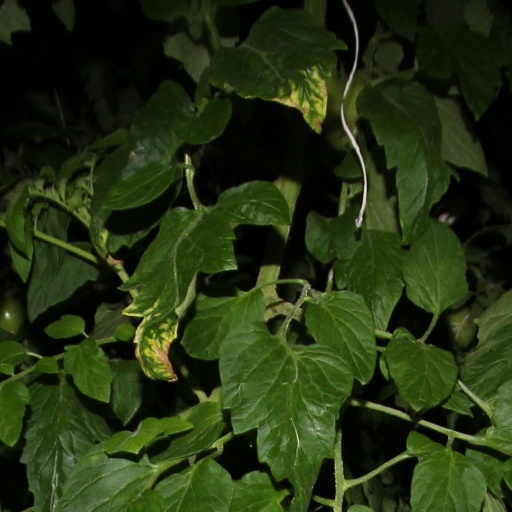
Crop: tomato